Loyola University Chicago Quinlan School of Business

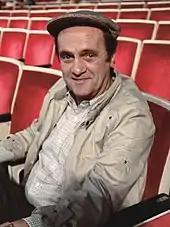
Actor Bob Newhart.

Admission to Quinlan's graduate program is competitive. The process requires various steps through an online application. Students may apply to begin classes during any of Quinlan's four terms (fall, winter, spring, summer).